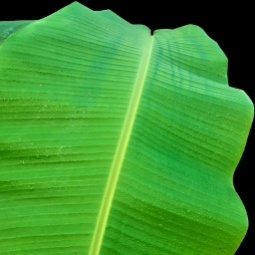
Label: Healthy